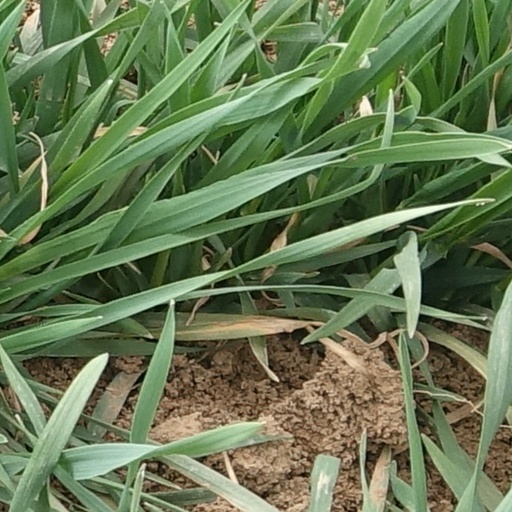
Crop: wheat